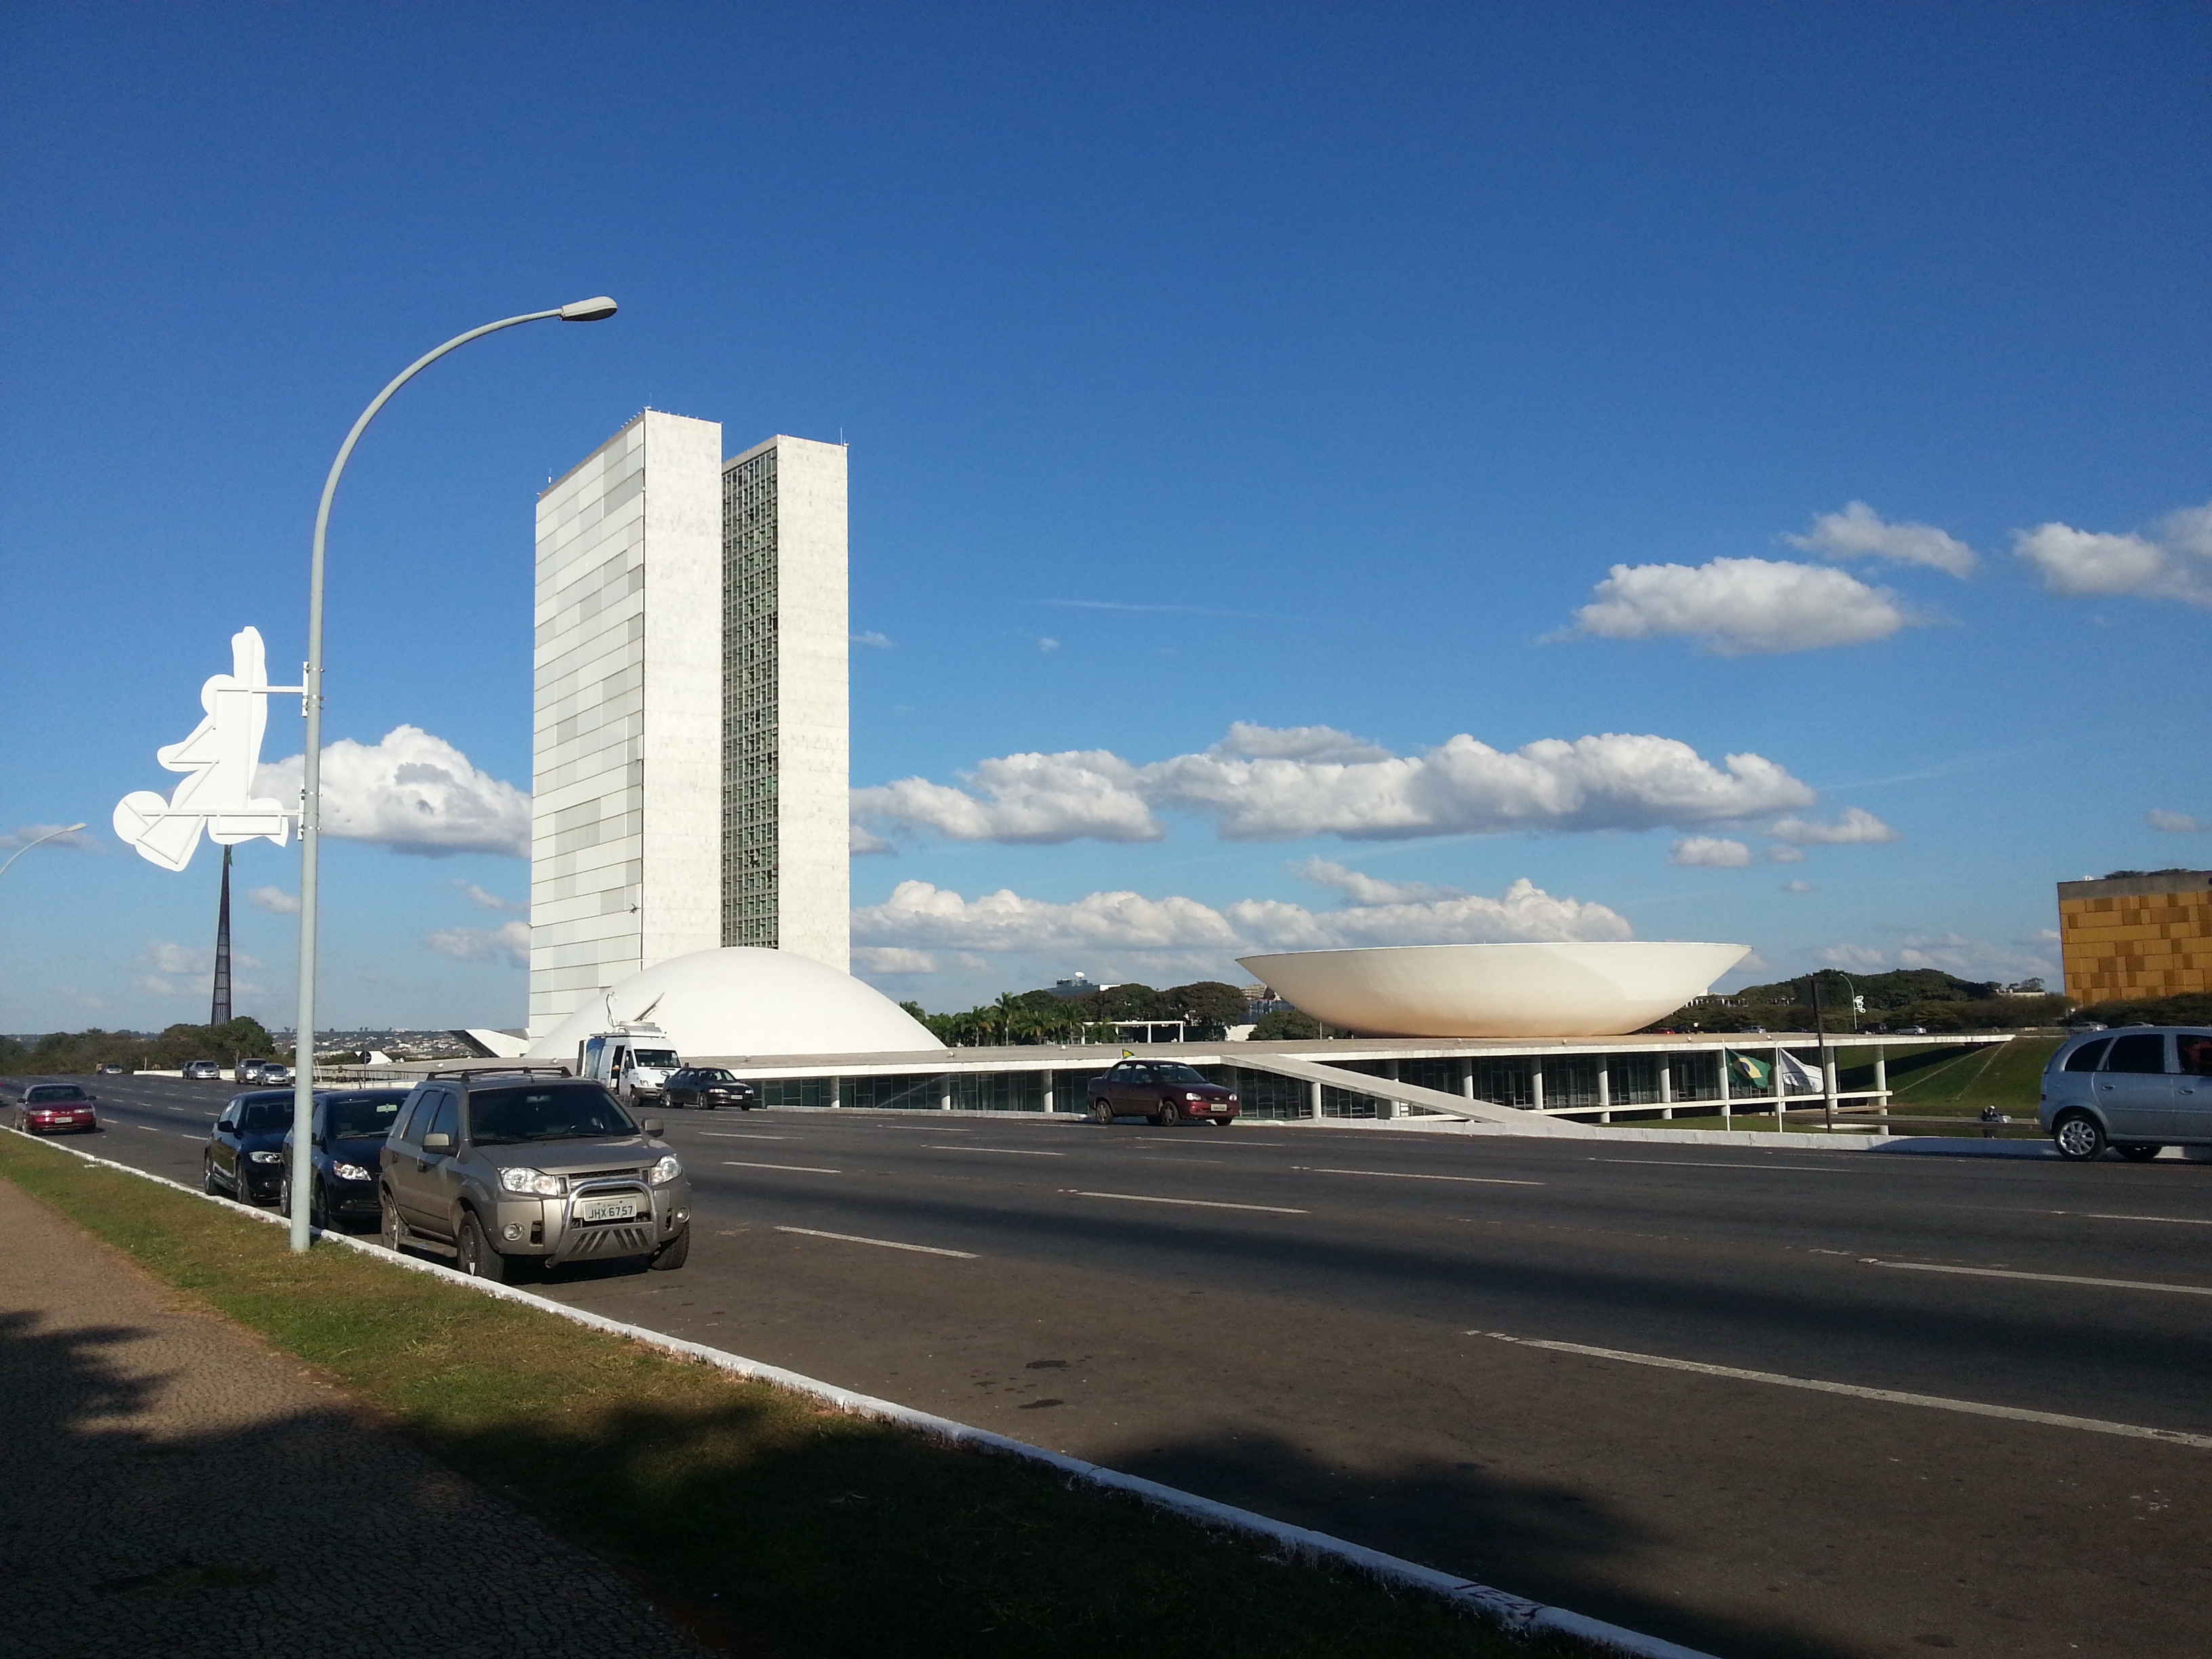
cloud, architecture, sky, road, car, highway, building, asphalt, daytime, tower block, energy, road trip, infrastructure, brazil, condominium, brasilia, metropolitan area, controlled access highway, corporate headquarters, national congress, fixed link